Landing lights

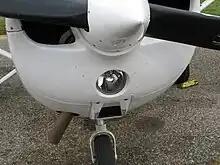
Landing light on a Cessna 172N

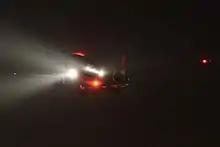
Boeing 777 with landing lights, navigation lights, and anti-collision beacon lights turned on

Almost all modern aircraft are equipped with landing lights if approved for nighttime operations. Landing lights are usually of very high intensity, because of the considerable distance that may separate an aircraft from terrain or obstacles. The landing lights of large aircraft can easily be seen by other aircraft over 100 miles away.